Battle of Linth River

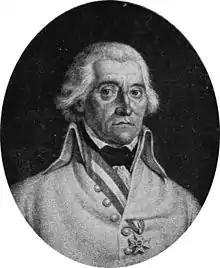
Friedrich von Hotze

Masséna's Army of Helvetia included divisions under Generals of Division Soult, Joseph Chabran, Louis Klein, Jean Thomas Guillaume Lorge, Claude Lecourbe, Louis Marie Turreau, Philippe Romain Ménard, Louis-Antoine Choin de Montchoisy, and Generals of Brigade Édouard Mortier and Jean Joseph Amable Humbert. The main body under Massena numbered 34,000 in the divisions of Klein, Lorge, Ménard, Mortier, and Humbert. The main body faced Korsakov from Zürich down the Limmat and Aare Rivers to the Rhine. Chabran's 9,700 troops guarded the Rhine west to Basel. Turreau's 9,600 men occupied the Canton of Valais to the far southwest and Montchoisy's 2,500 troops garrisoned places in the rear. Lecourbe had 11,800 soldiers in his division. General of Brigade Charles-Étienne Gudin guarded the Gotthard Pass and General of Brigade Louis Henri Loison held the upper Reuss River valley. Soult's 12,700 men faced Hotze along the Linth between Lake Zurich and the Walensee. General of Brigade Gabriel Jean Joseph Molitor's troops were on Soult's right defending the upper Linth. Molitor's brigade belonged to Lecourbe's division, though it was well to the east of Gudin and Loison. Molitor's brigade numbered 2,599 men.